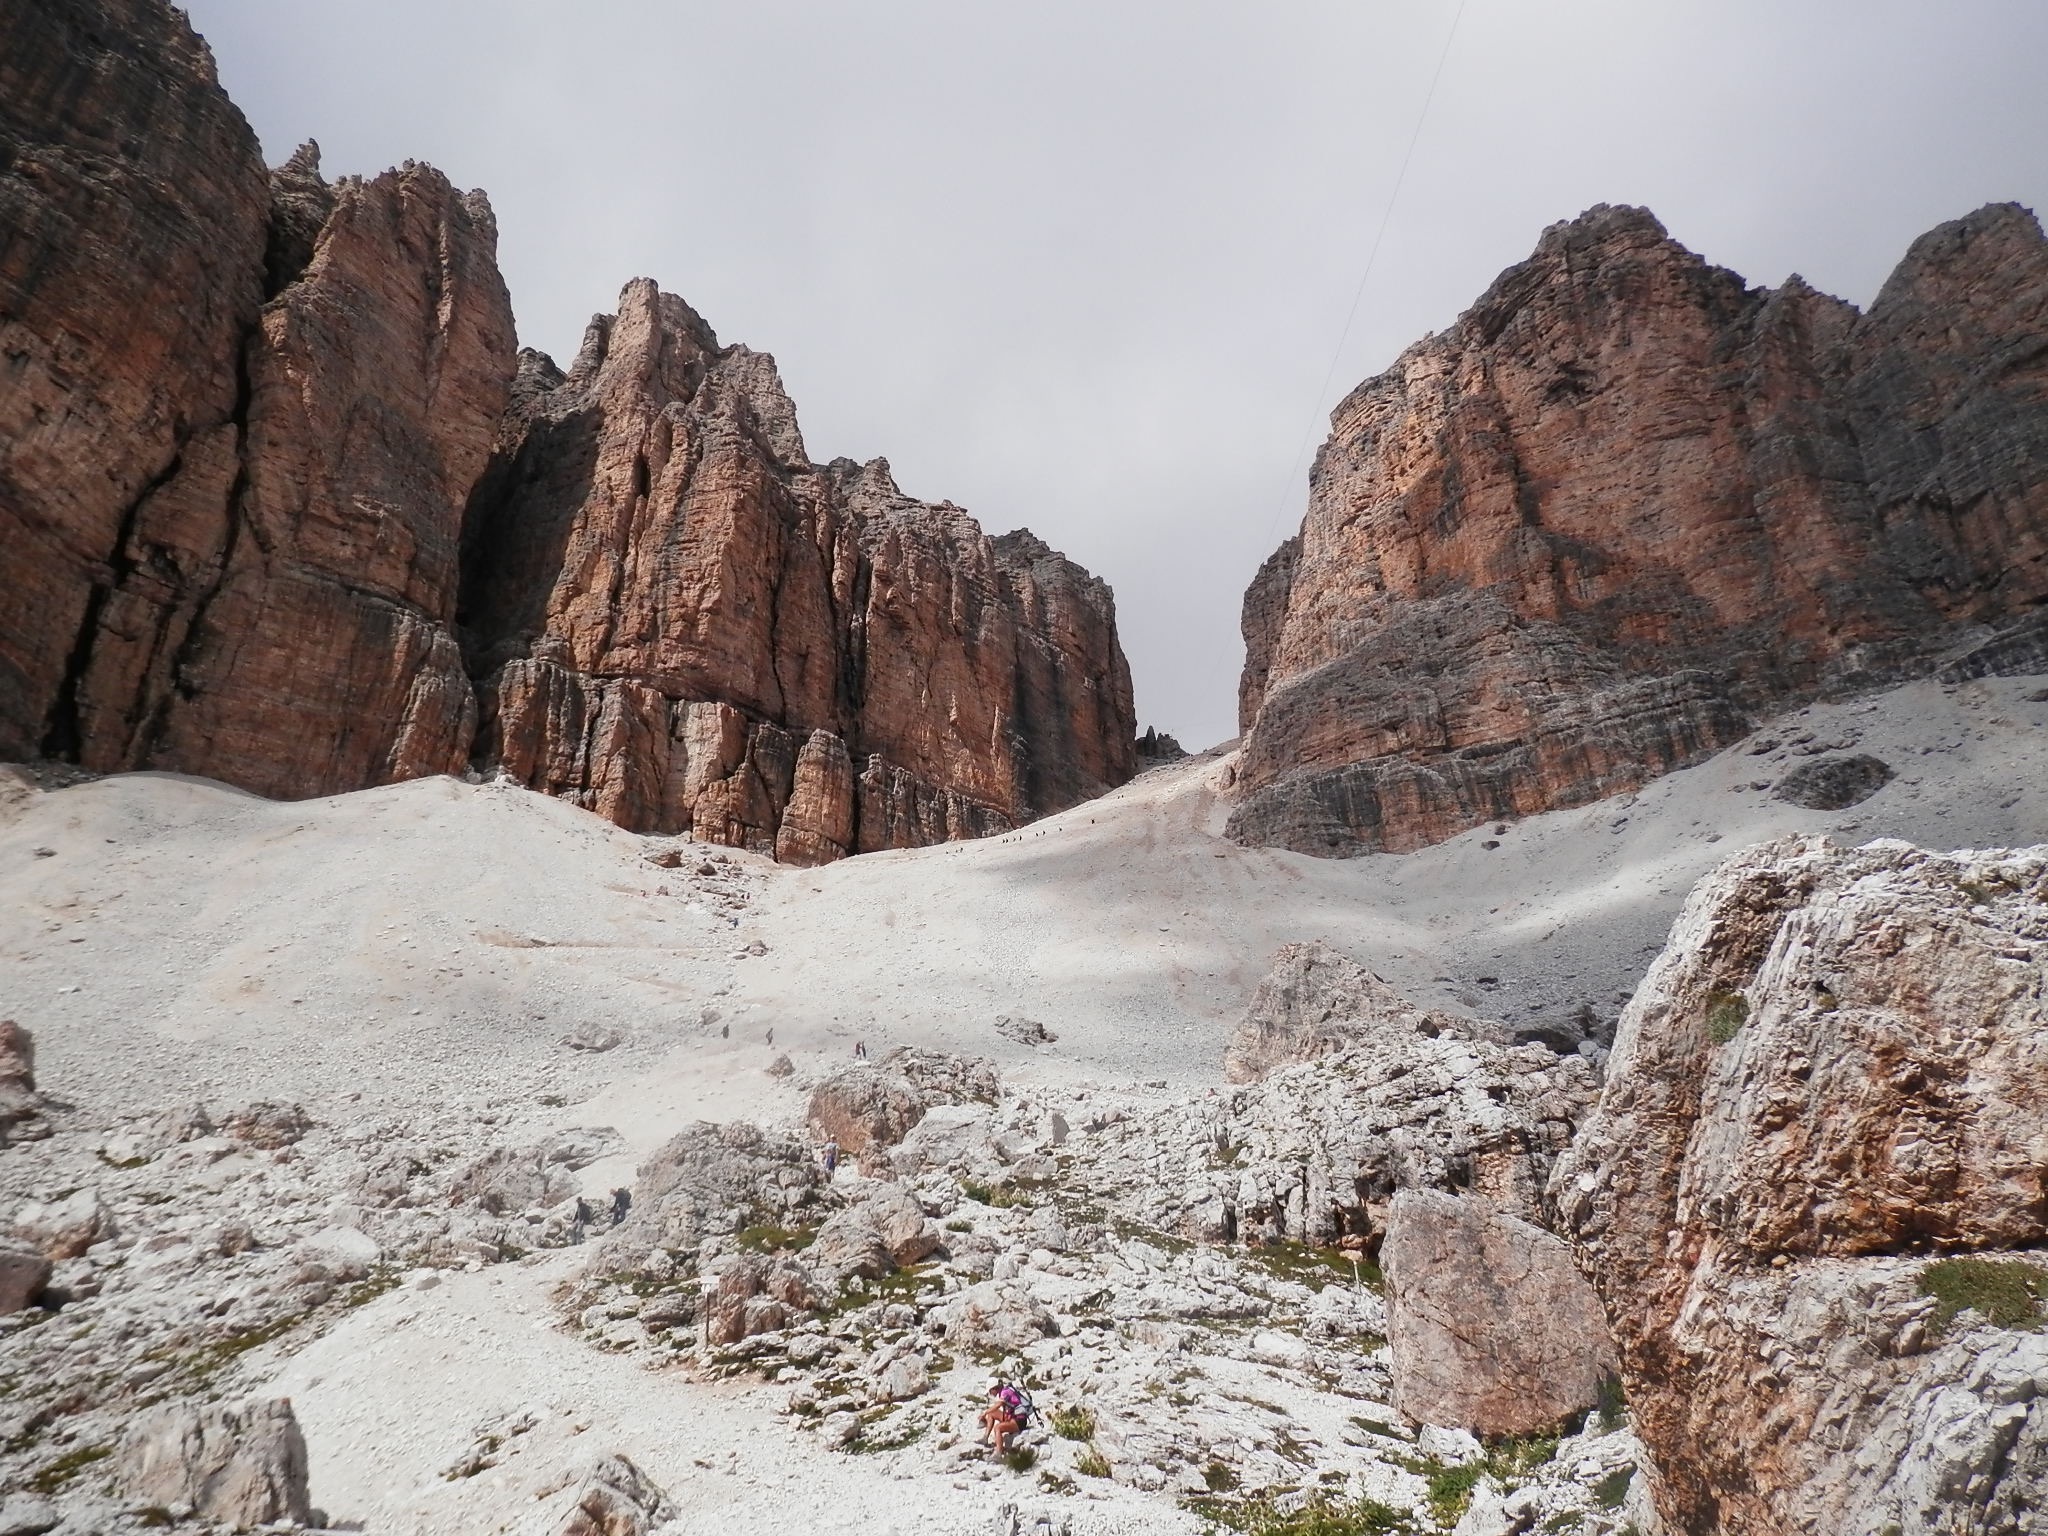
landscape, rock, wilderness, walking, mountain, hiking, adventure, valley, mountain range, step, formation, cliff, canyon, terrain, national park, ridge, geology, badlands, plateau, wadi, landform, pordoi pass, geographical feature, mountainous landforms, geological phenomenon, the saddle